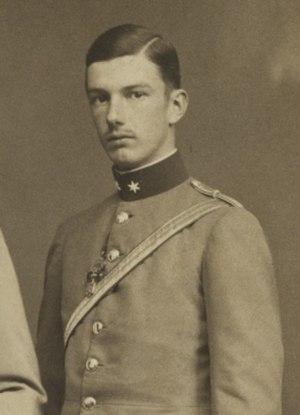
Marie Valérie Mathilde Amélie de Habsbourg-Lorraine, archiduchesse d'Autriche, princesse de Hongrie et de Bohême et par mariage princesse de Toscane était la plus jeune fille de François-Joseph Iᵉʳ, empereur d'Autriche et roi de Hongrie et de son épouse, Élisabeth de Wittelsbach, la célèbre Sissi.